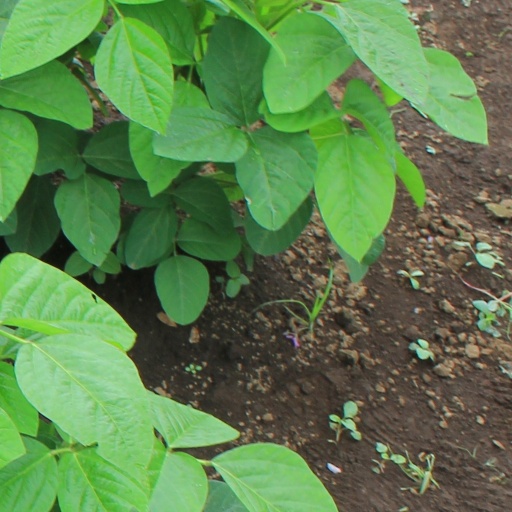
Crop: soybean